The Dark Knight

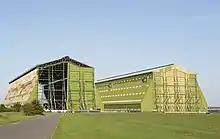
Several sets were built at Cardington Airfield including the vast Bat Bunker

Many interior locations for "The Dark Knight" were filmed on sets at Pinewood Studios, Buckinghamshire, and Cardington Airfield, Bedfordshire; these locations include the Bat Bunker, which took six weeks to build in a Cardington hangar. The Bat Bunker was based on 1960s Chicago building designs, and was integrated into existing concrete floor, and used the long, tall ceiling to create a broad perspective. The tall hangar was unsuitable for suspending the bunker roof, and an encompassing gantry was built to hold it and the lighting. After moving from Chicago in May, scenes filmed in the UK also include Criterion Restaurant, where Rachel, Dent, and Wayne share dinner, and a Gotham News scene that was filmed at the University of Westminster. The GCPD headquarters was rebuilt in the Farmiloe Building. During the interrogation scene, Ledger asked Bale to physically hit him and, although he declined, Ledger cracked and dented the walls by throwing himself around.